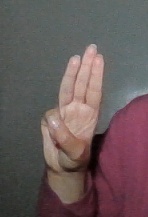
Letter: thaa